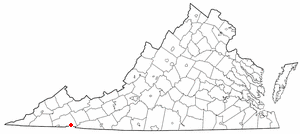
Damascus est une municipalité américaine située dans le comté de Washington en Virginie. Selon le recensement de 2010, sa population est de 814 habitants.